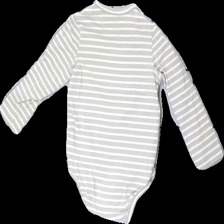
View: back
Type: Top
Category: Children
Brand: Cubus
Colors: Beige, White
Material: 100% cotton
Pattern: Striped
Cut: Regular
Size: 86
Season: Autumn
Damage: washed out
Price range: <50
Recommended usage: Export